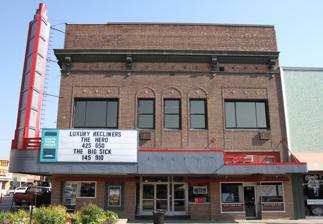
Building: Rialto Theater (Casper, Wyoming)
Country: United States of America
Year built: 1921
United States historic place Rialto Theater U.S. National Register of Historic Places The building in 2017 Show map of Wyoming Show map of the United States Location 102 East Second Street, Casper, Wyoming Coordinates 42°50′56″N 106°19′29.9″W / 42.84889°N 106.324972°W / 42.84889; -106.324972 Built 1921 Architect Dubois & Goodrich Architectural style Chicago, Commercial Style NRHP reference No. 93000037 Added to NRHP February 11, 1993 The Rialto Theater in Casper, Wyoming was built as the New Lyric Theater in 1921. It was constructed with 800 seats by Henry Brennan who had a successful Vaudeville house, on which he based the new cinema . He almost immediately sold the building in 1922 to new owner E.J. Schulte who invested $50,000 in a remodeling project designed by Casper architects William Dubois and Leon Goodrich. The reopening in 1922 featured the William C. deMille movie Nice People , a silent film that was accompanied by the Chicago Netto Ladies Orchestra. In 1928 the Rialto began to show talkies . The Rialto measures 50 feet (15 m) by 100 feet (30 m) on a prominent corner site. The brick facade is plain in form but the brickwork is extensively detailed. A tall neon sign marks the corner, replacing the original metal sign and a marquee was added, covering the original leaded glass transoms over the storefronts. A tall parapet adds to the apparent mass of the theater. Storefronts on both frontages house retail shops. On the interior a balcony is reached by two curving stairs on either side of the lobby, replacing a single grand stair from the first design. The Rialto was sold in 2023 and has re-opened as an event venue in the summer of 2024. It was listed on the National Register of Historic Places in 1993. The Rialto currently hosts ticketed and private events with a focus on Stand-Up Comedy, Music, and family-friendly events. Tickets for the Rialto's live events are on sale now at www.rialtocasper.com - Current ownership is marketing the venue in a partnership with the Gaslight Social and the forthcoming America which is expected to re-open in 2025. It was listed on the National Register of Historic Places in 1993. References